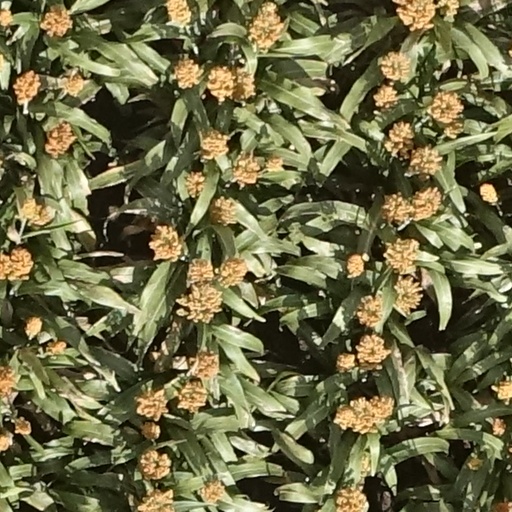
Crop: sorghum